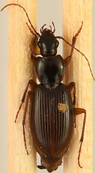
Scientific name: Synuchus impunctatus
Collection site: Bartlett Experimental Forest NEON (BART), plot BART_079